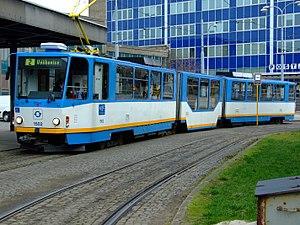
Le tramway d'Ostrava, circule depuis 1901 dans la ville de Ostrava en République tchèque.